Battle of Liège

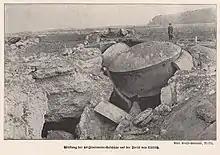

On the morning of 5 August, Captain Brinckman, the German Military Attaché at Brussels, met the Governor of Liège under a flag of truce and demanded the surrender of the fortress. Léman refused ("" [Fight your way through]) and an hour later, German troops attacked the east bank forts of Chaudfontaine, Fléron, Évegnée, Barchon and Pontisse; an attack on the Meuse, below the junction with the Vesdre, failed. A party of German troops managed to get between Fort de Barchon and the river Meuse, then was forced to retreat by the Belgian 11th Brigade. From the late afternoon into the night, the German infantry attacked in five columns, two from the north, one from the east and two from the south. The attacks were supported by heavy artillery but the German infantry were repulsed with great loss.